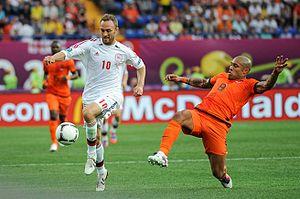
Nigel de Jong, né le 30 novembre 1984 à Amsterdam, est un footballeur international néerlandais évoluant au poste de milieu de terrain au sein du club qatari d'Al-Shahania SC. Il fait partie du Club van 100.